Abrothallus

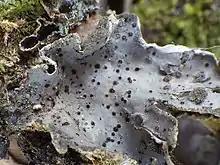
"Abrothallus welwitschii" growing on "Sticta limbata" in Portugal

, Species Fungorum (in the Catalogue of Life) accepts 44 species of "Abrothallus":